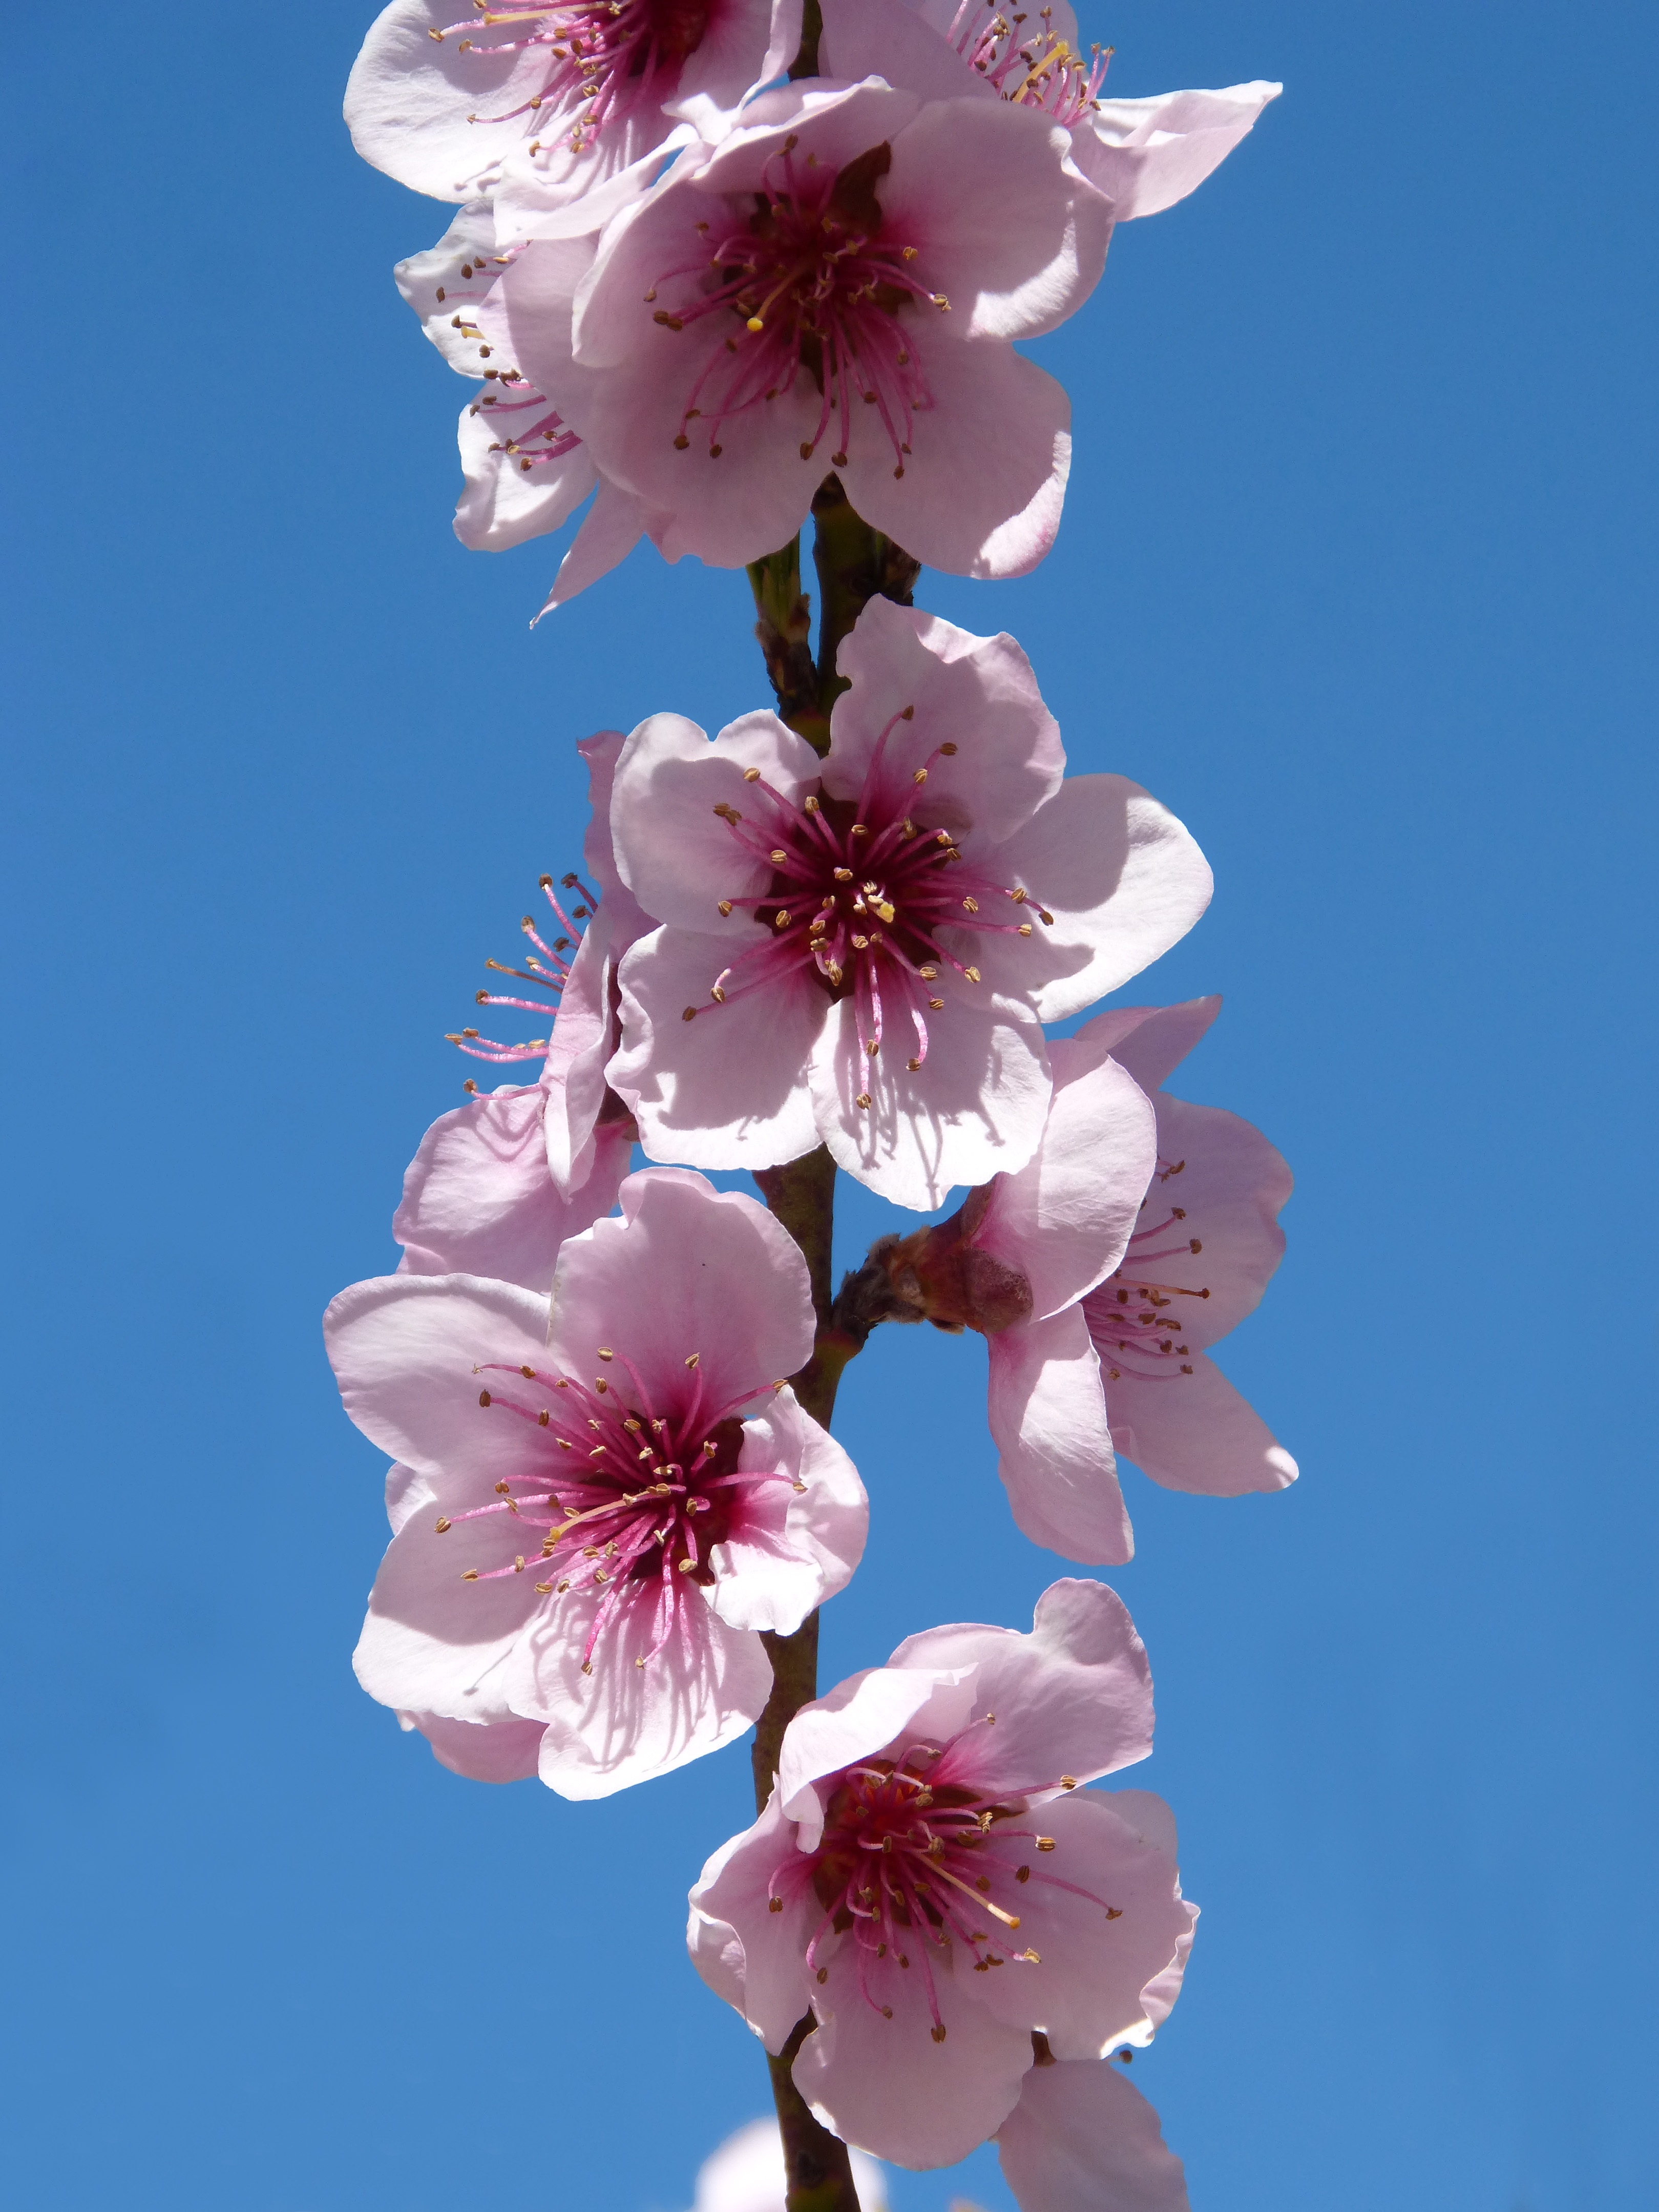
branch, blossom, plant, flower, petal, spring, produce, botany, pink, flora, cherry blossom, macro photography, flowering tree, flowering plant, flowery branch, land plant, f rbol fruity, primaveza